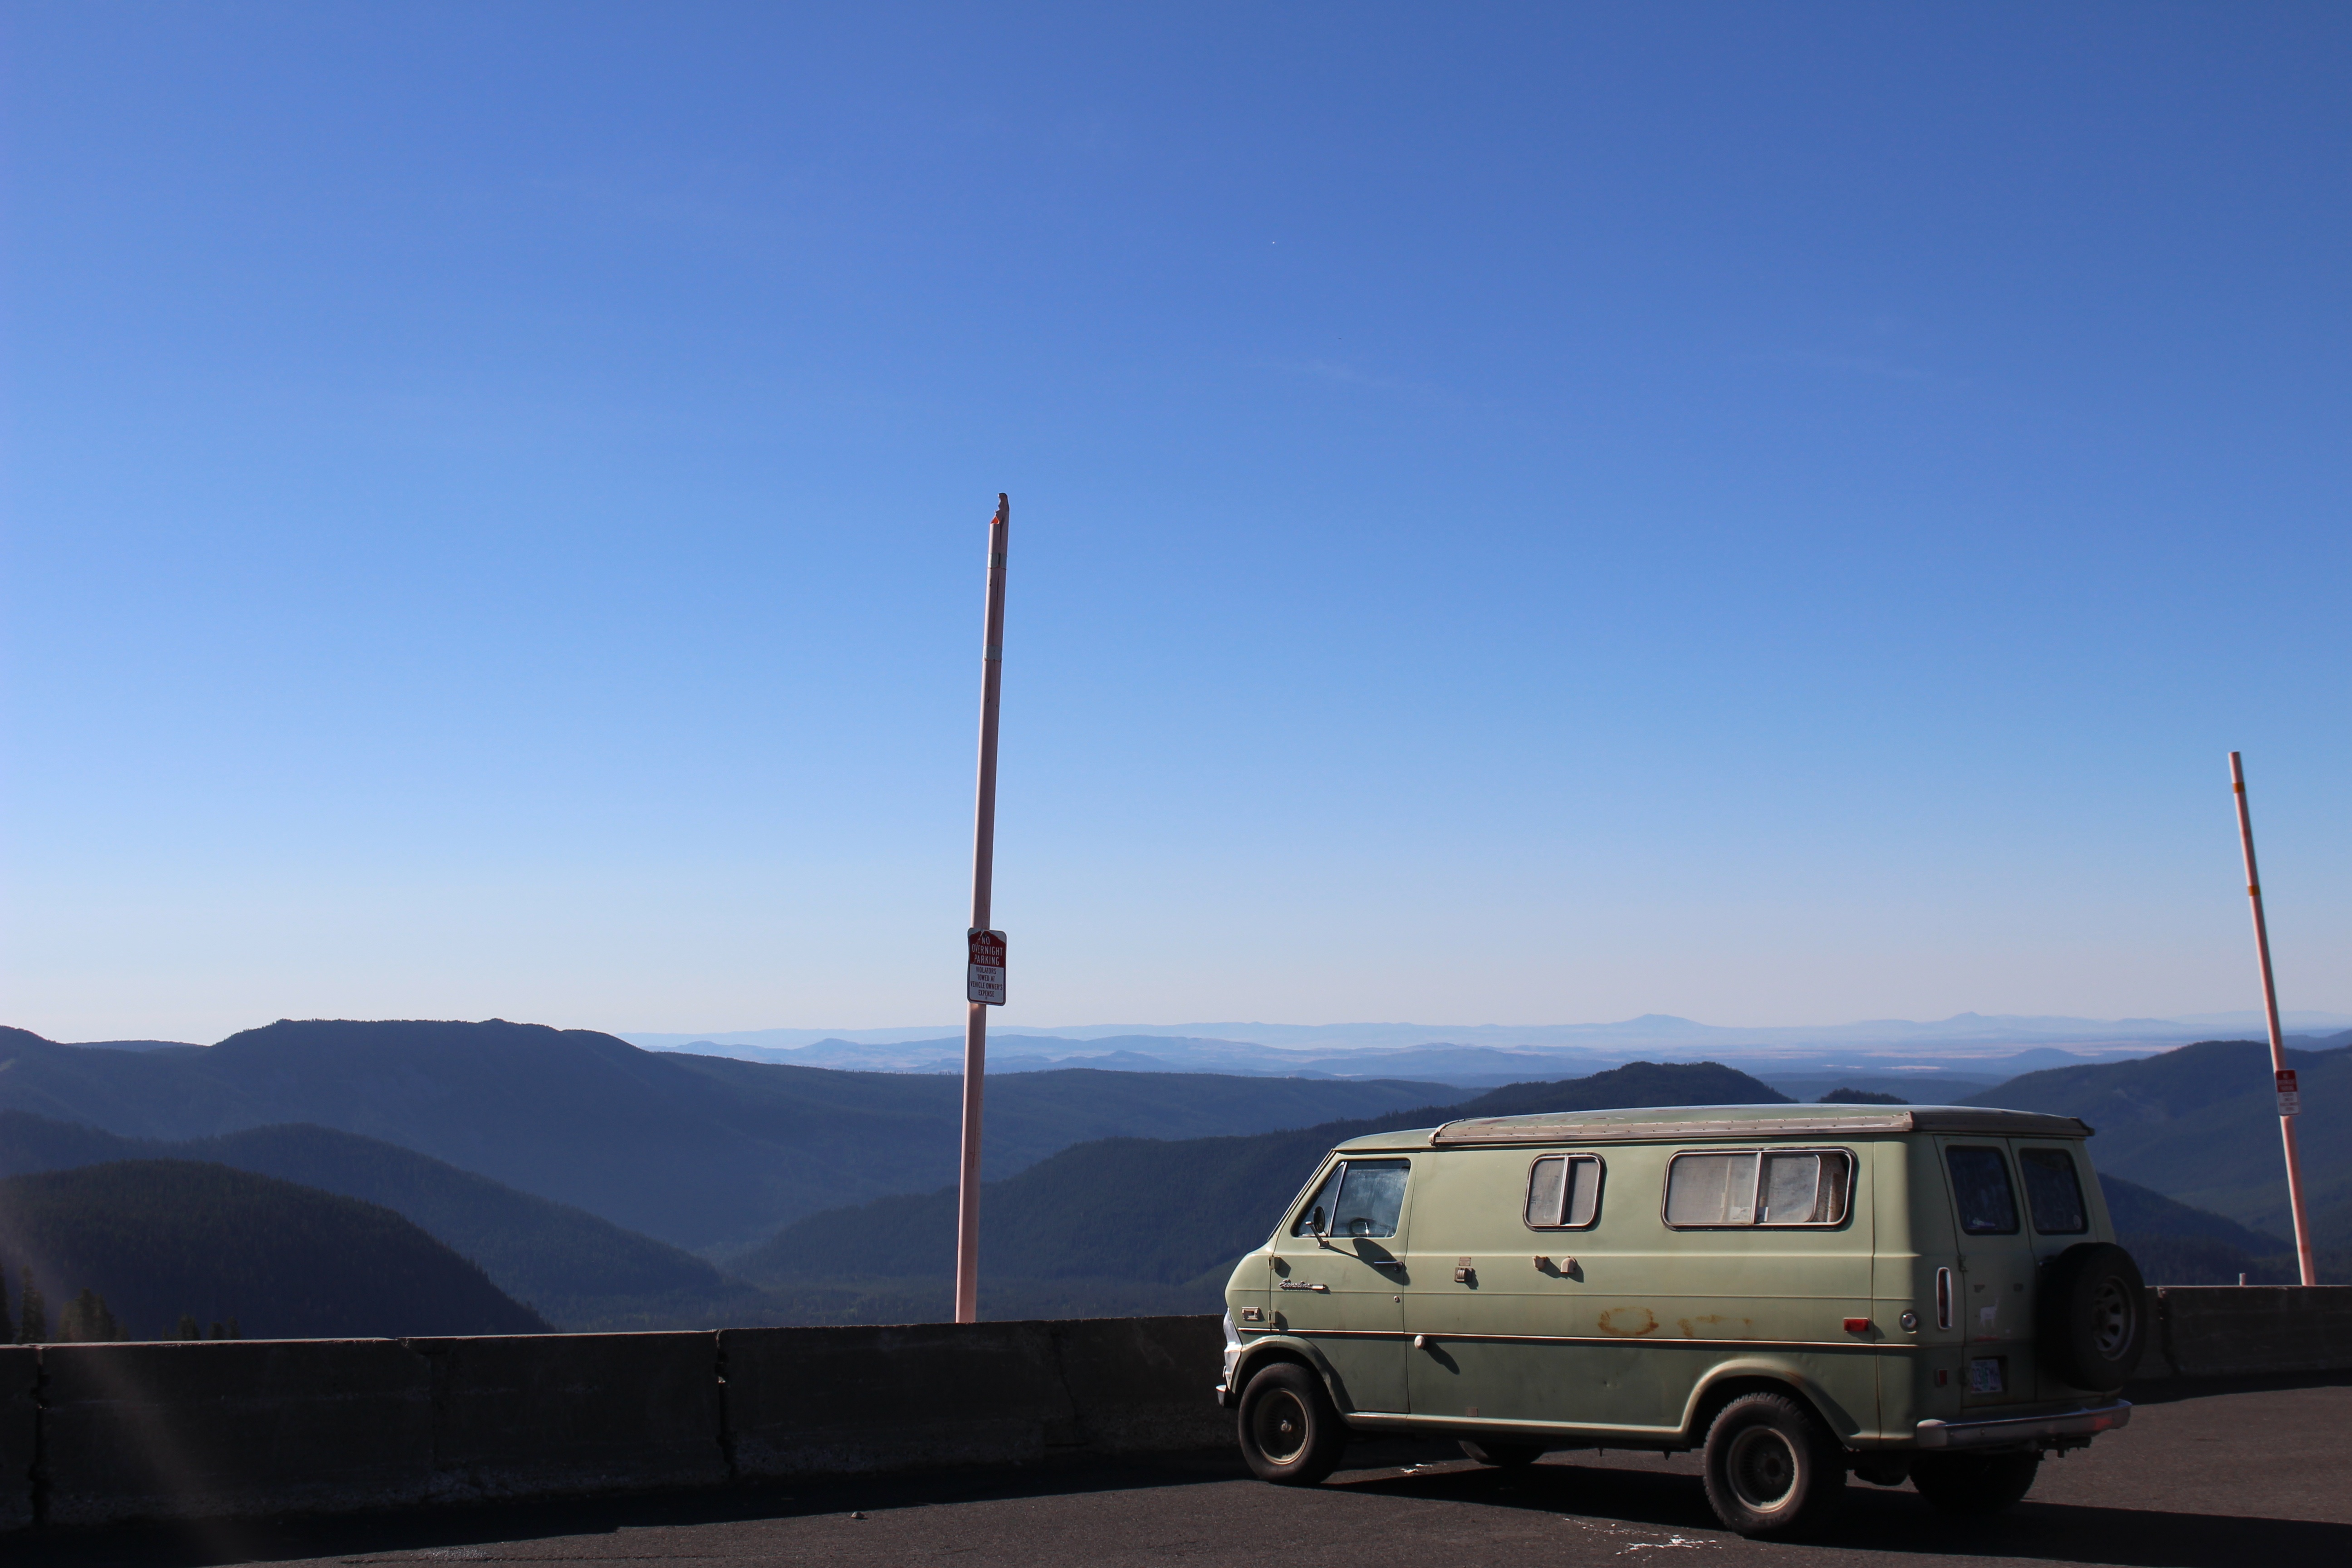
car, vehicle, road trip, atmosphere of earth